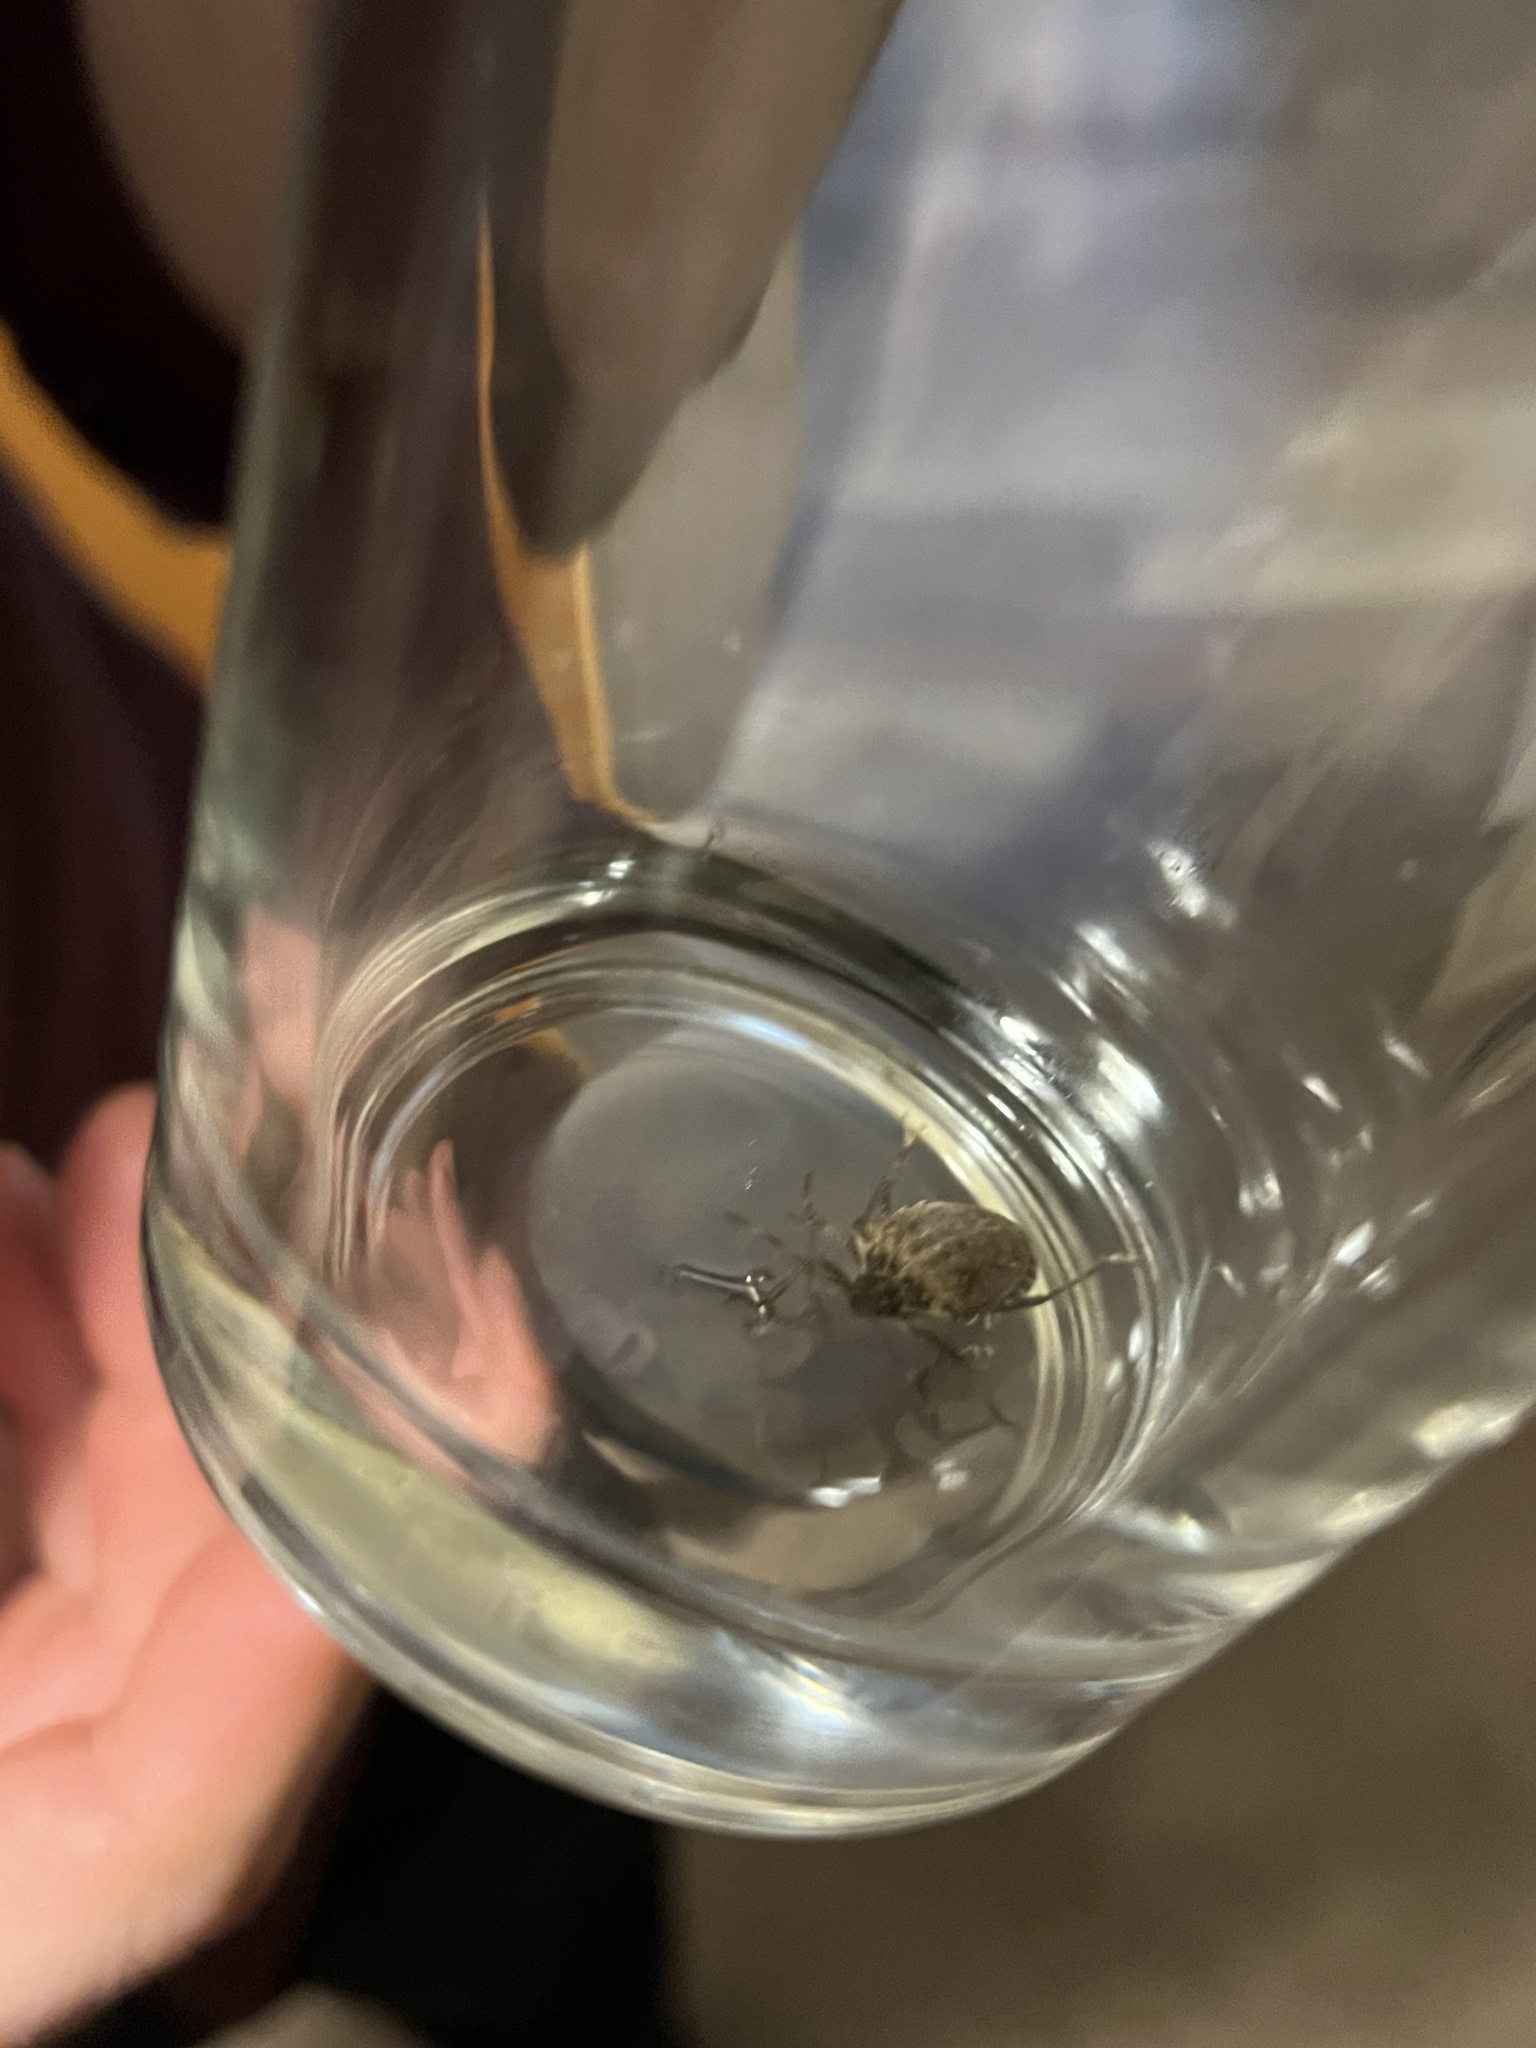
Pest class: stink_bug